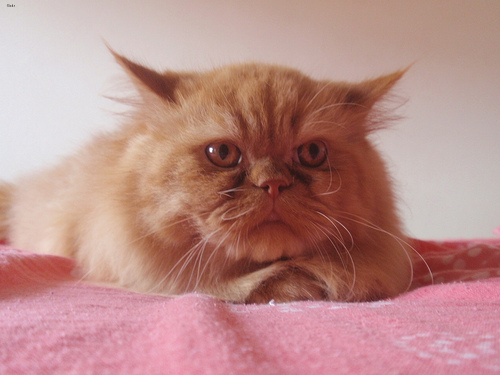
Animal: cat
Breed: persian